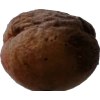
Label: peach